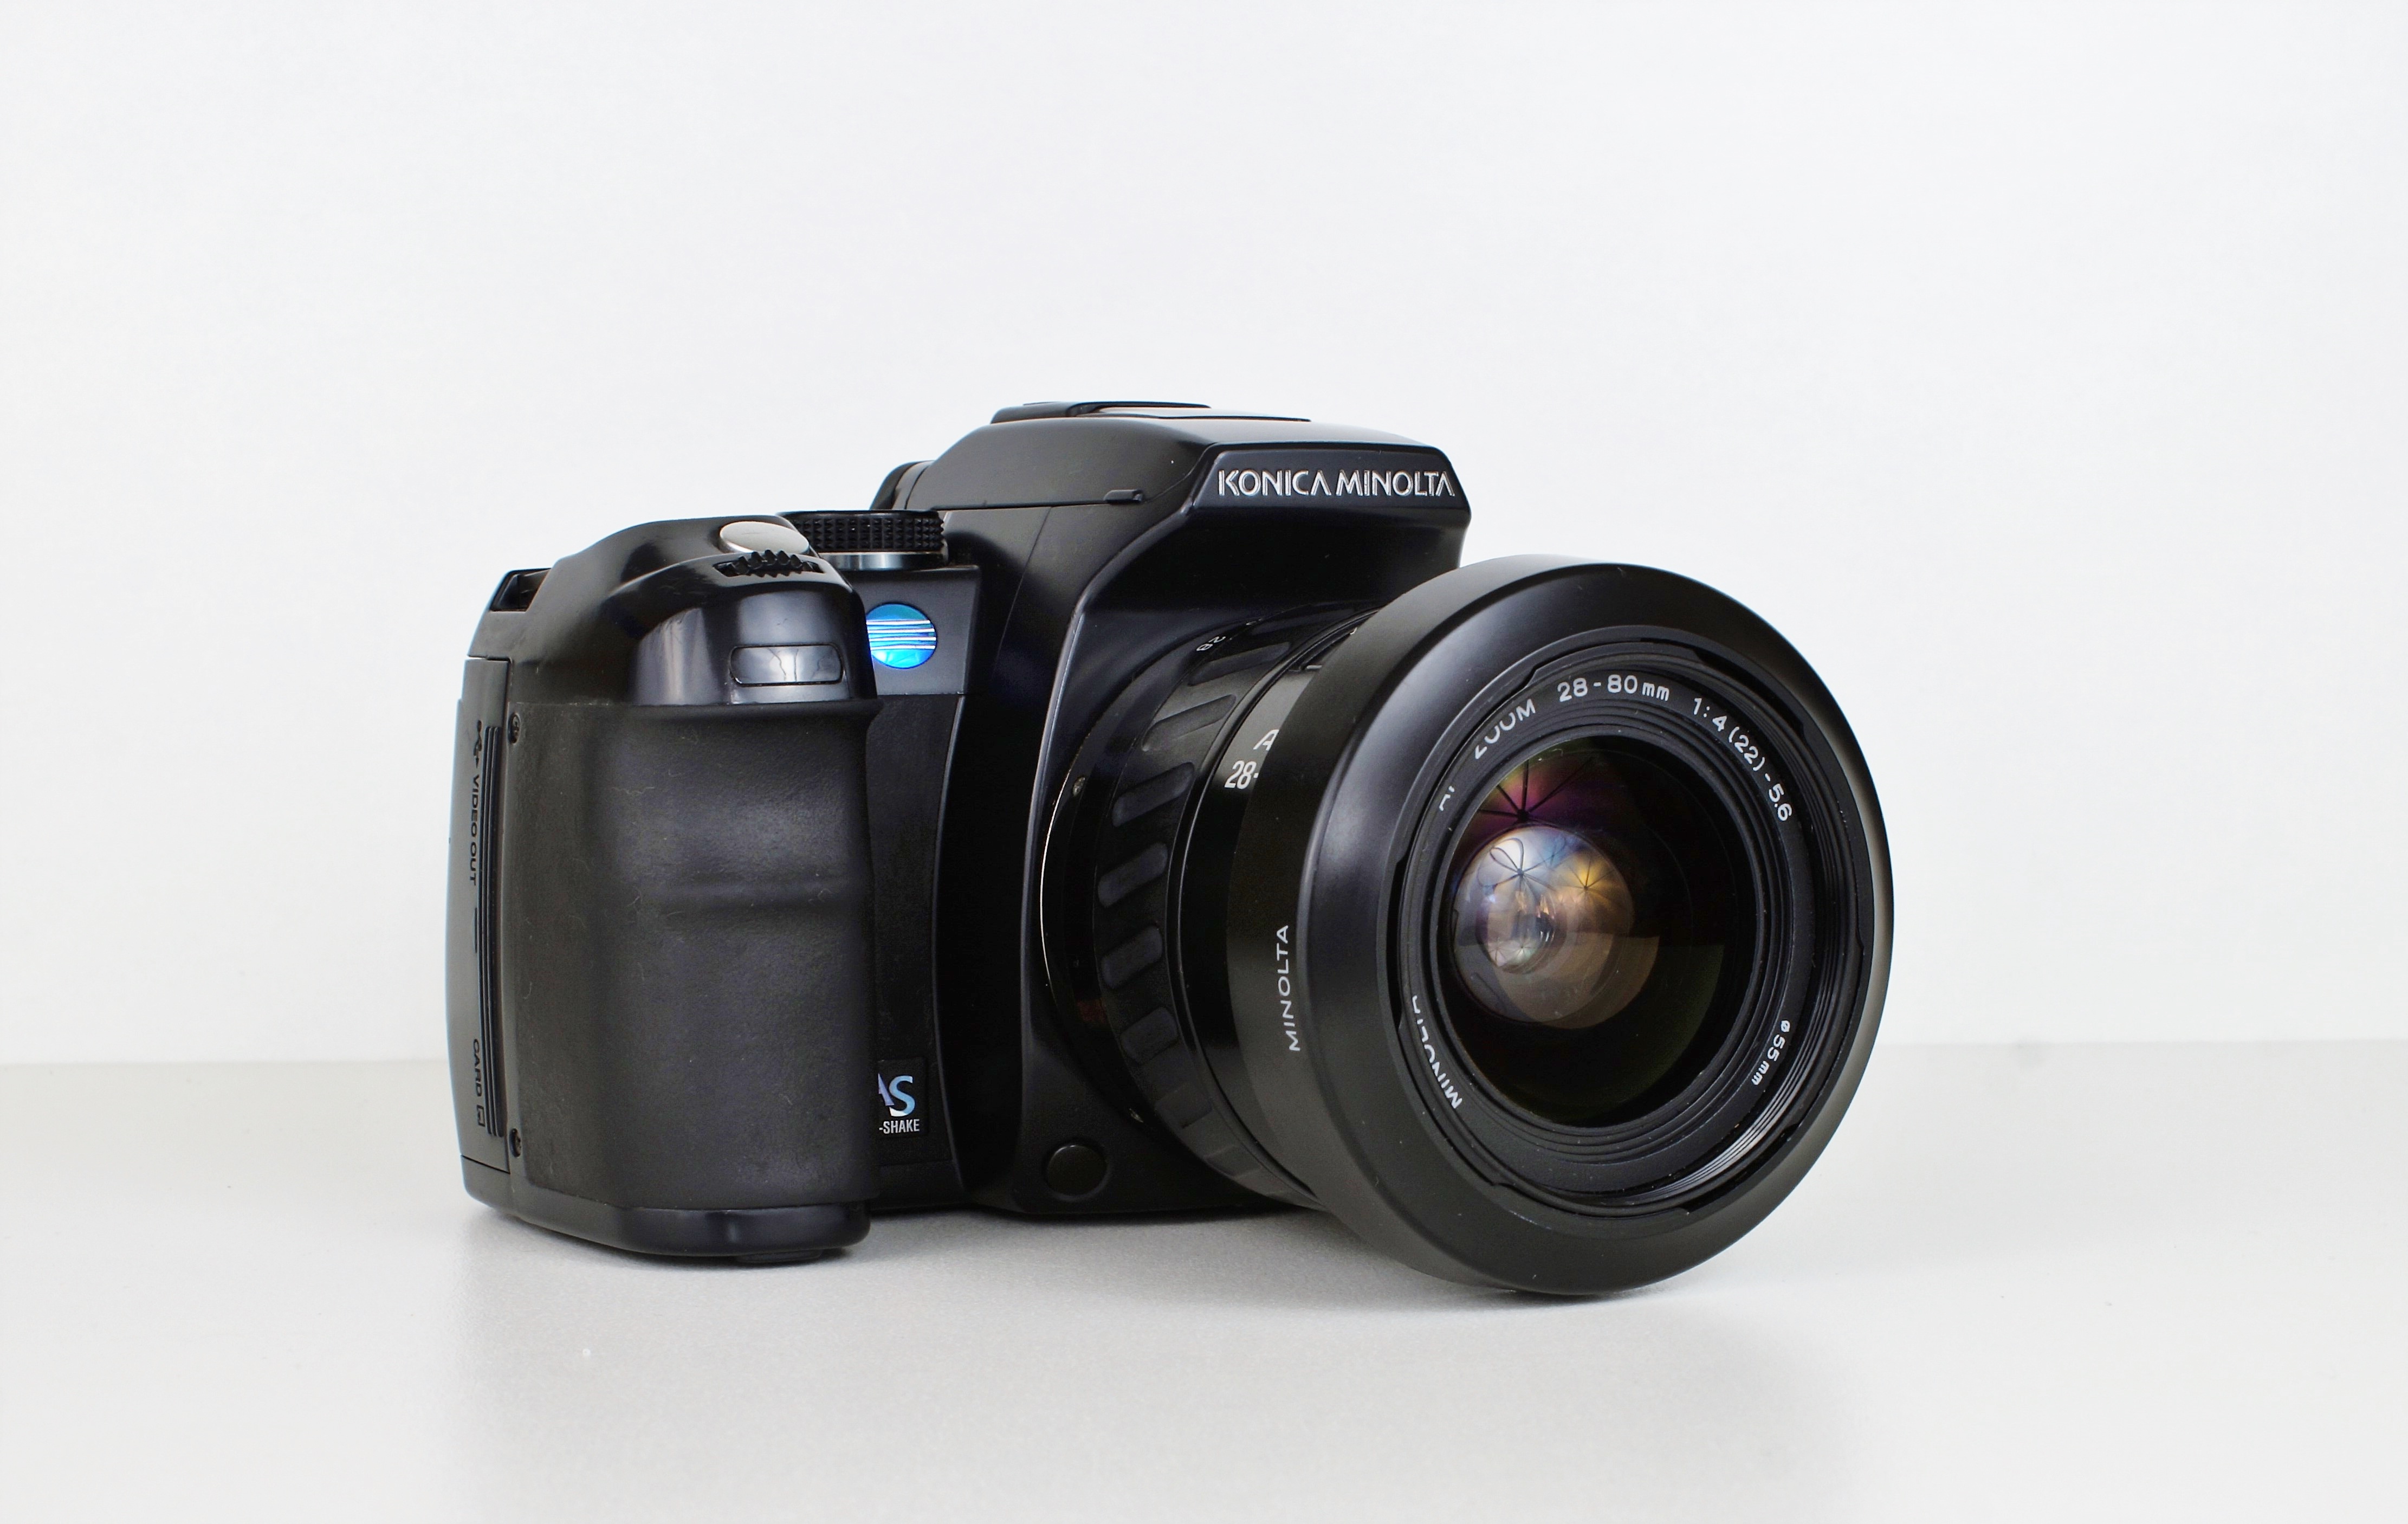
camera, photography, old, photo, lens, old camera, product, reflex camera, digital camera, konica, digital, photograph, camera lens, minolta, photo camera, flash light, digital slr, single lens reflex camera, cameras optics, mirrorless interchangeable lens camera, dynax 5 d